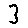
Label: 3